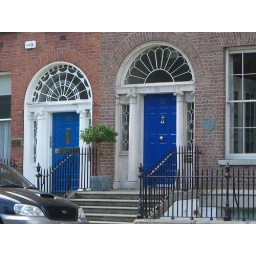
Lots of blue doors in Dublin!